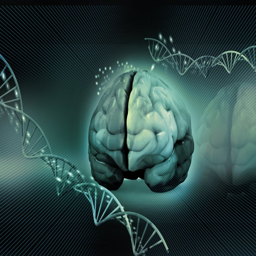
cause of viral infection of the brain mapped out